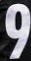
Number: 9